George Sully

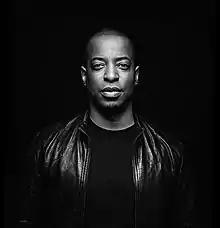
Sully in 2020

George Sully is a Canadian fashion designer. He is the creator of the Black Designers of Canada database, co-founder of fashion brands Sully Wong, House of Hayla, and founder of Sully & Son Company.